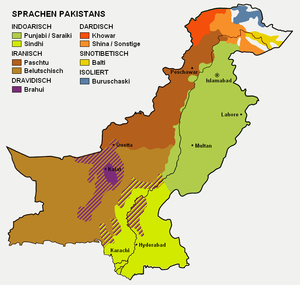
Les langues dardes ou dardiques constituent une sous-famille du rameau indo-aryen des langues indo-iraniennes. Ces langues sont parlées dans les régions montagneuses de l'Hindou Kouch, en Afghanistan et au Cachemire. L'émergence historique des langues dardes par rapport aux autres langues indo-iraniennes reste difficile à apprécier.